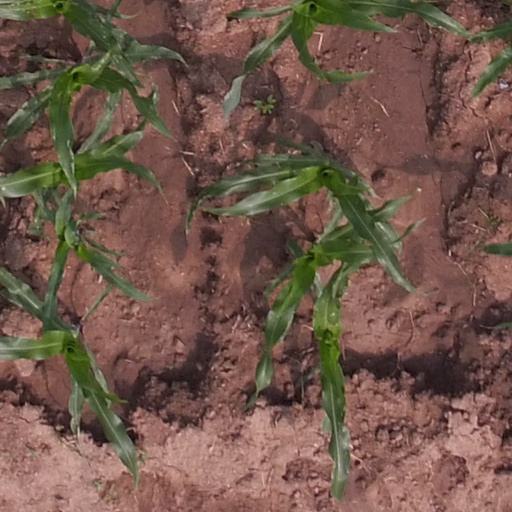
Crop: maize; corn